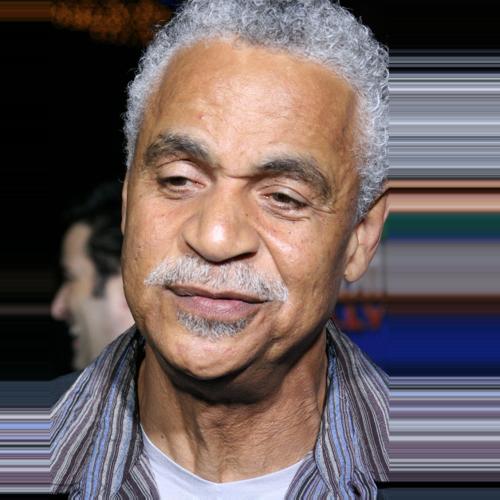
Age: 59